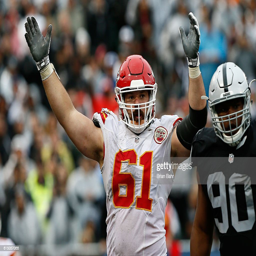
# reacts after a play against sports team during their game .